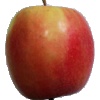
Label: Apple Pink Lady 1